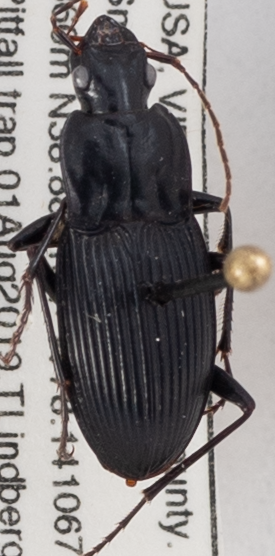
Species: Dicaelus politus
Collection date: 2019-08-01
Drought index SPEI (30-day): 0.216
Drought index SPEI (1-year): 2.09
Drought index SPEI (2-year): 2.09